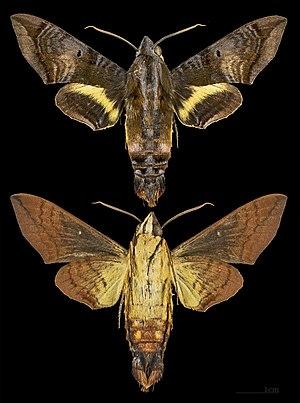
Eupyrrhoglossum est un genre d’insectes lépidoptères de la famille des Sphingidae, de la sous-famille des Macroglossinae, de la tribu des Dilophonotini.
Les Dilophonotini sont une tribu de lépidoptères de la famille des Sphingidae, de la sous-famille des Macroglossinae.